Pontypool Town Hall

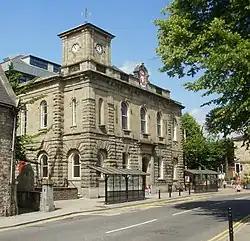
Pontypool Town Hall

Pontypool Town Hall is a municipal structure in Hanbury Road, Pontypool, Wales. The town hall, which forms the original part of a civic centre that now serves as the headquarters of Torfaen County Borough Council, is a Grade II listed building.